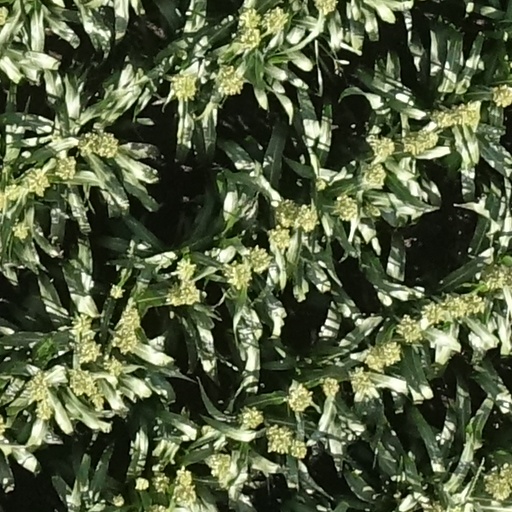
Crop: sorghum